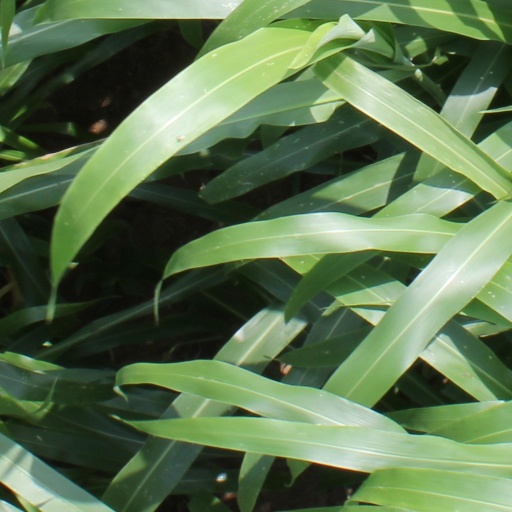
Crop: sorghum